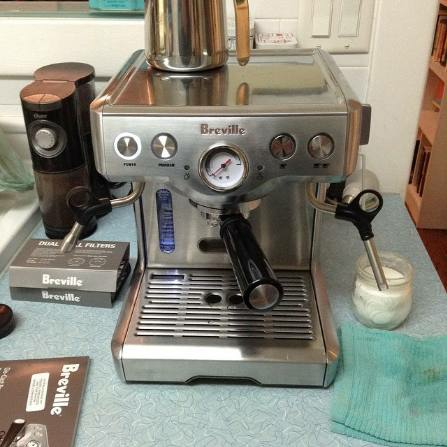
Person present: No